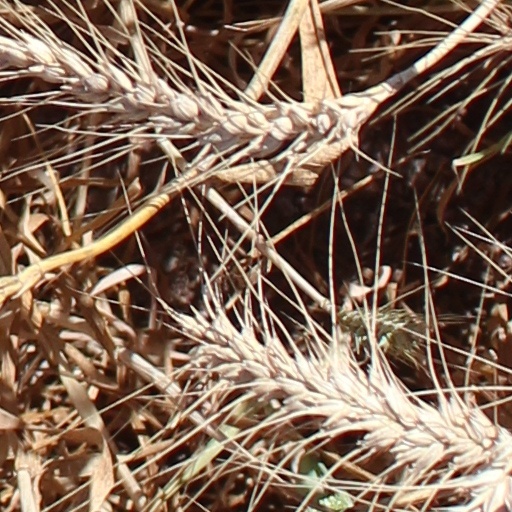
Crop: wheat